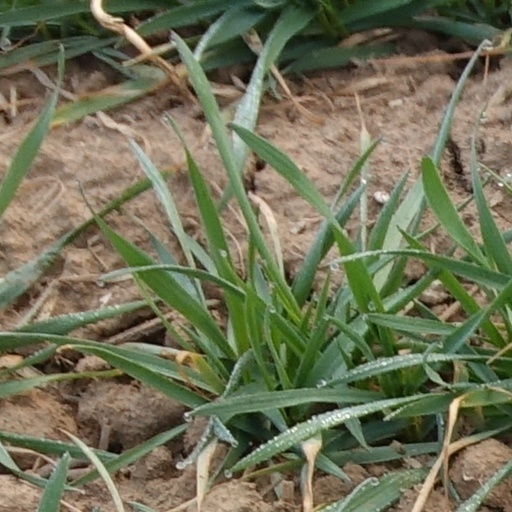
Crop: wheat